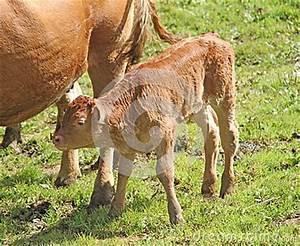
cow